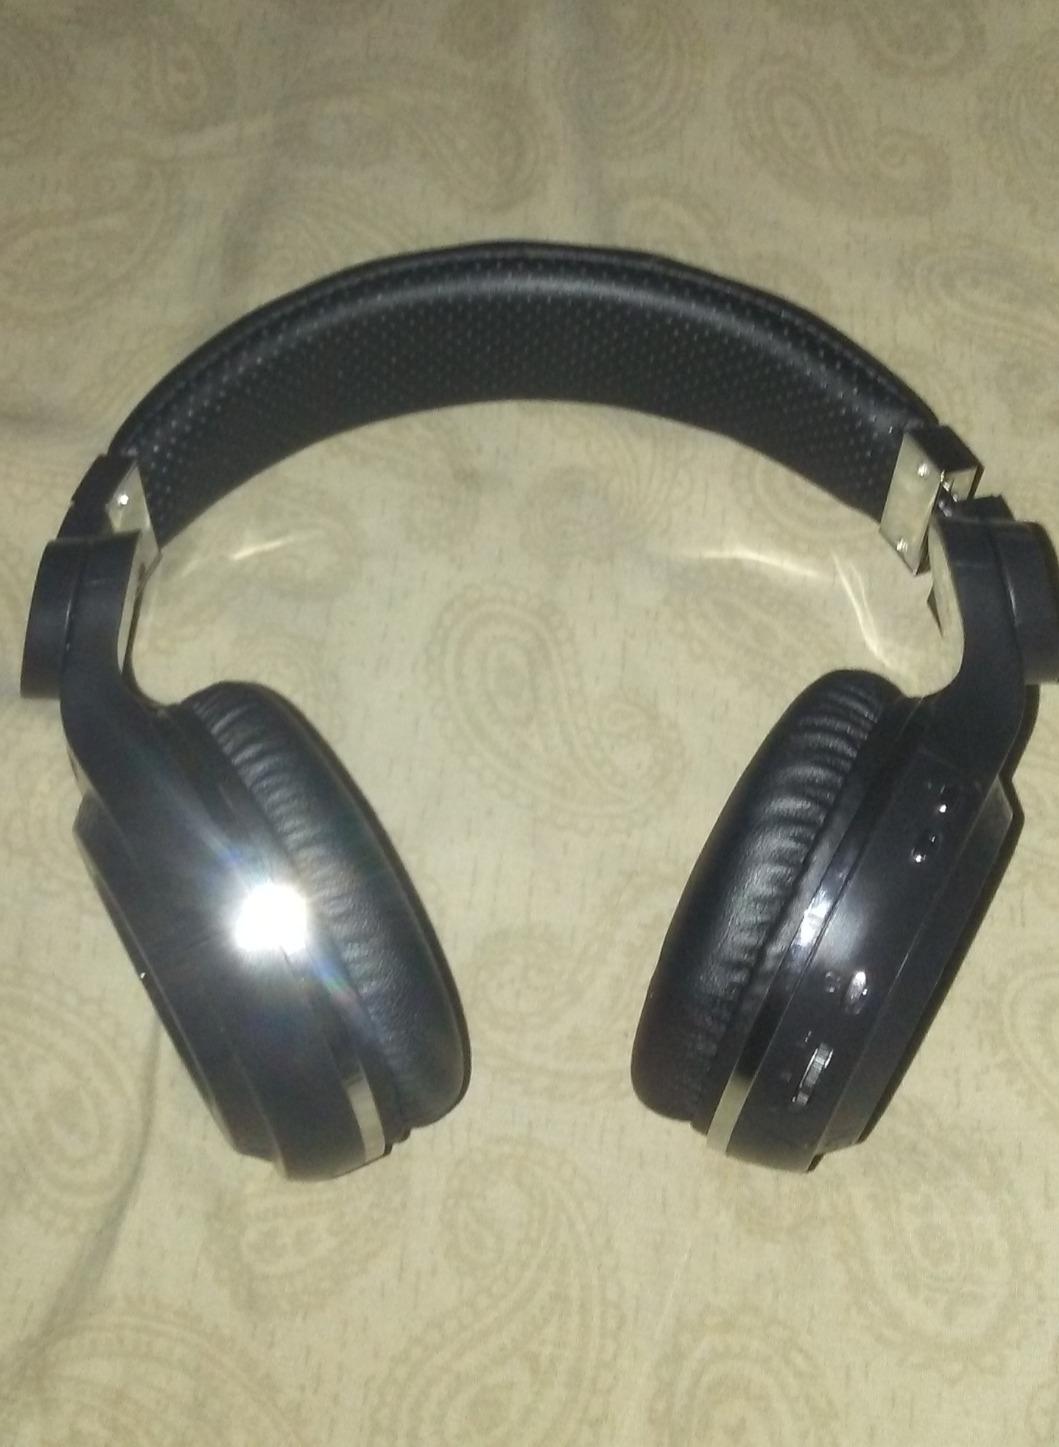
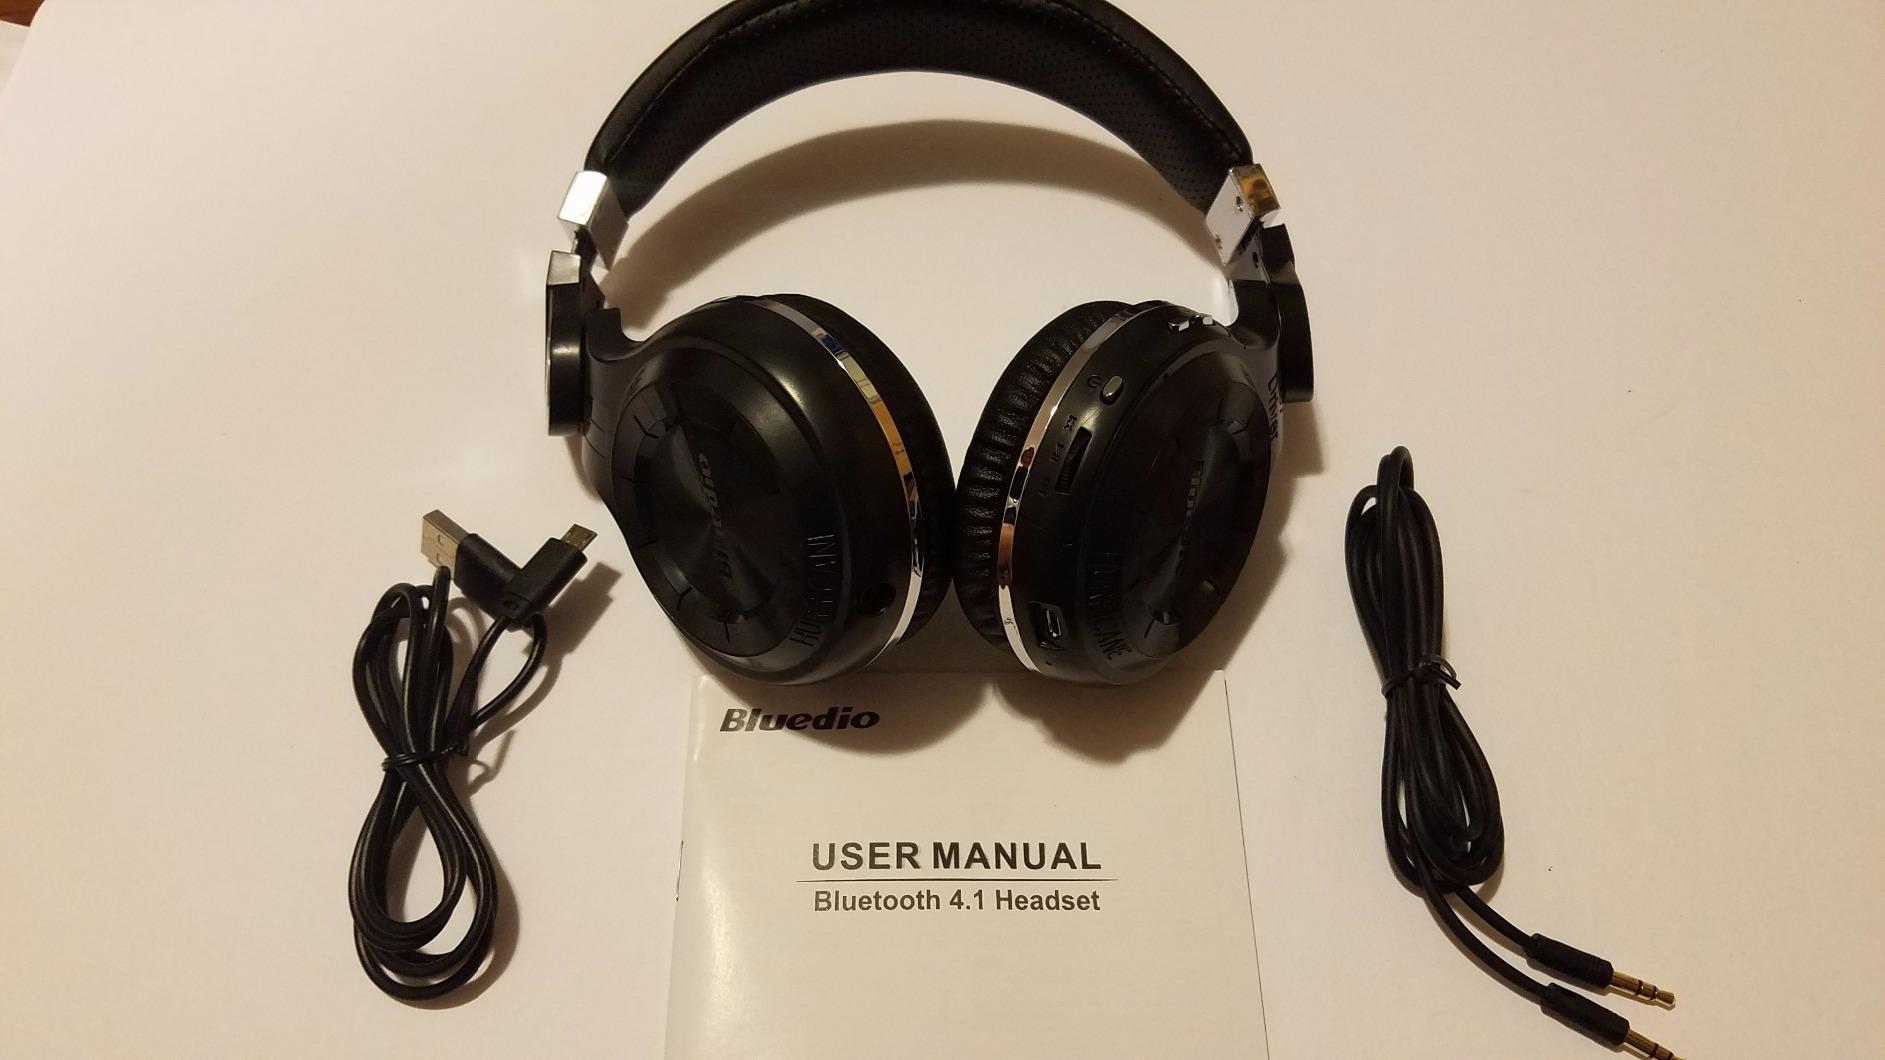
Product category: headphones
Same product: yes